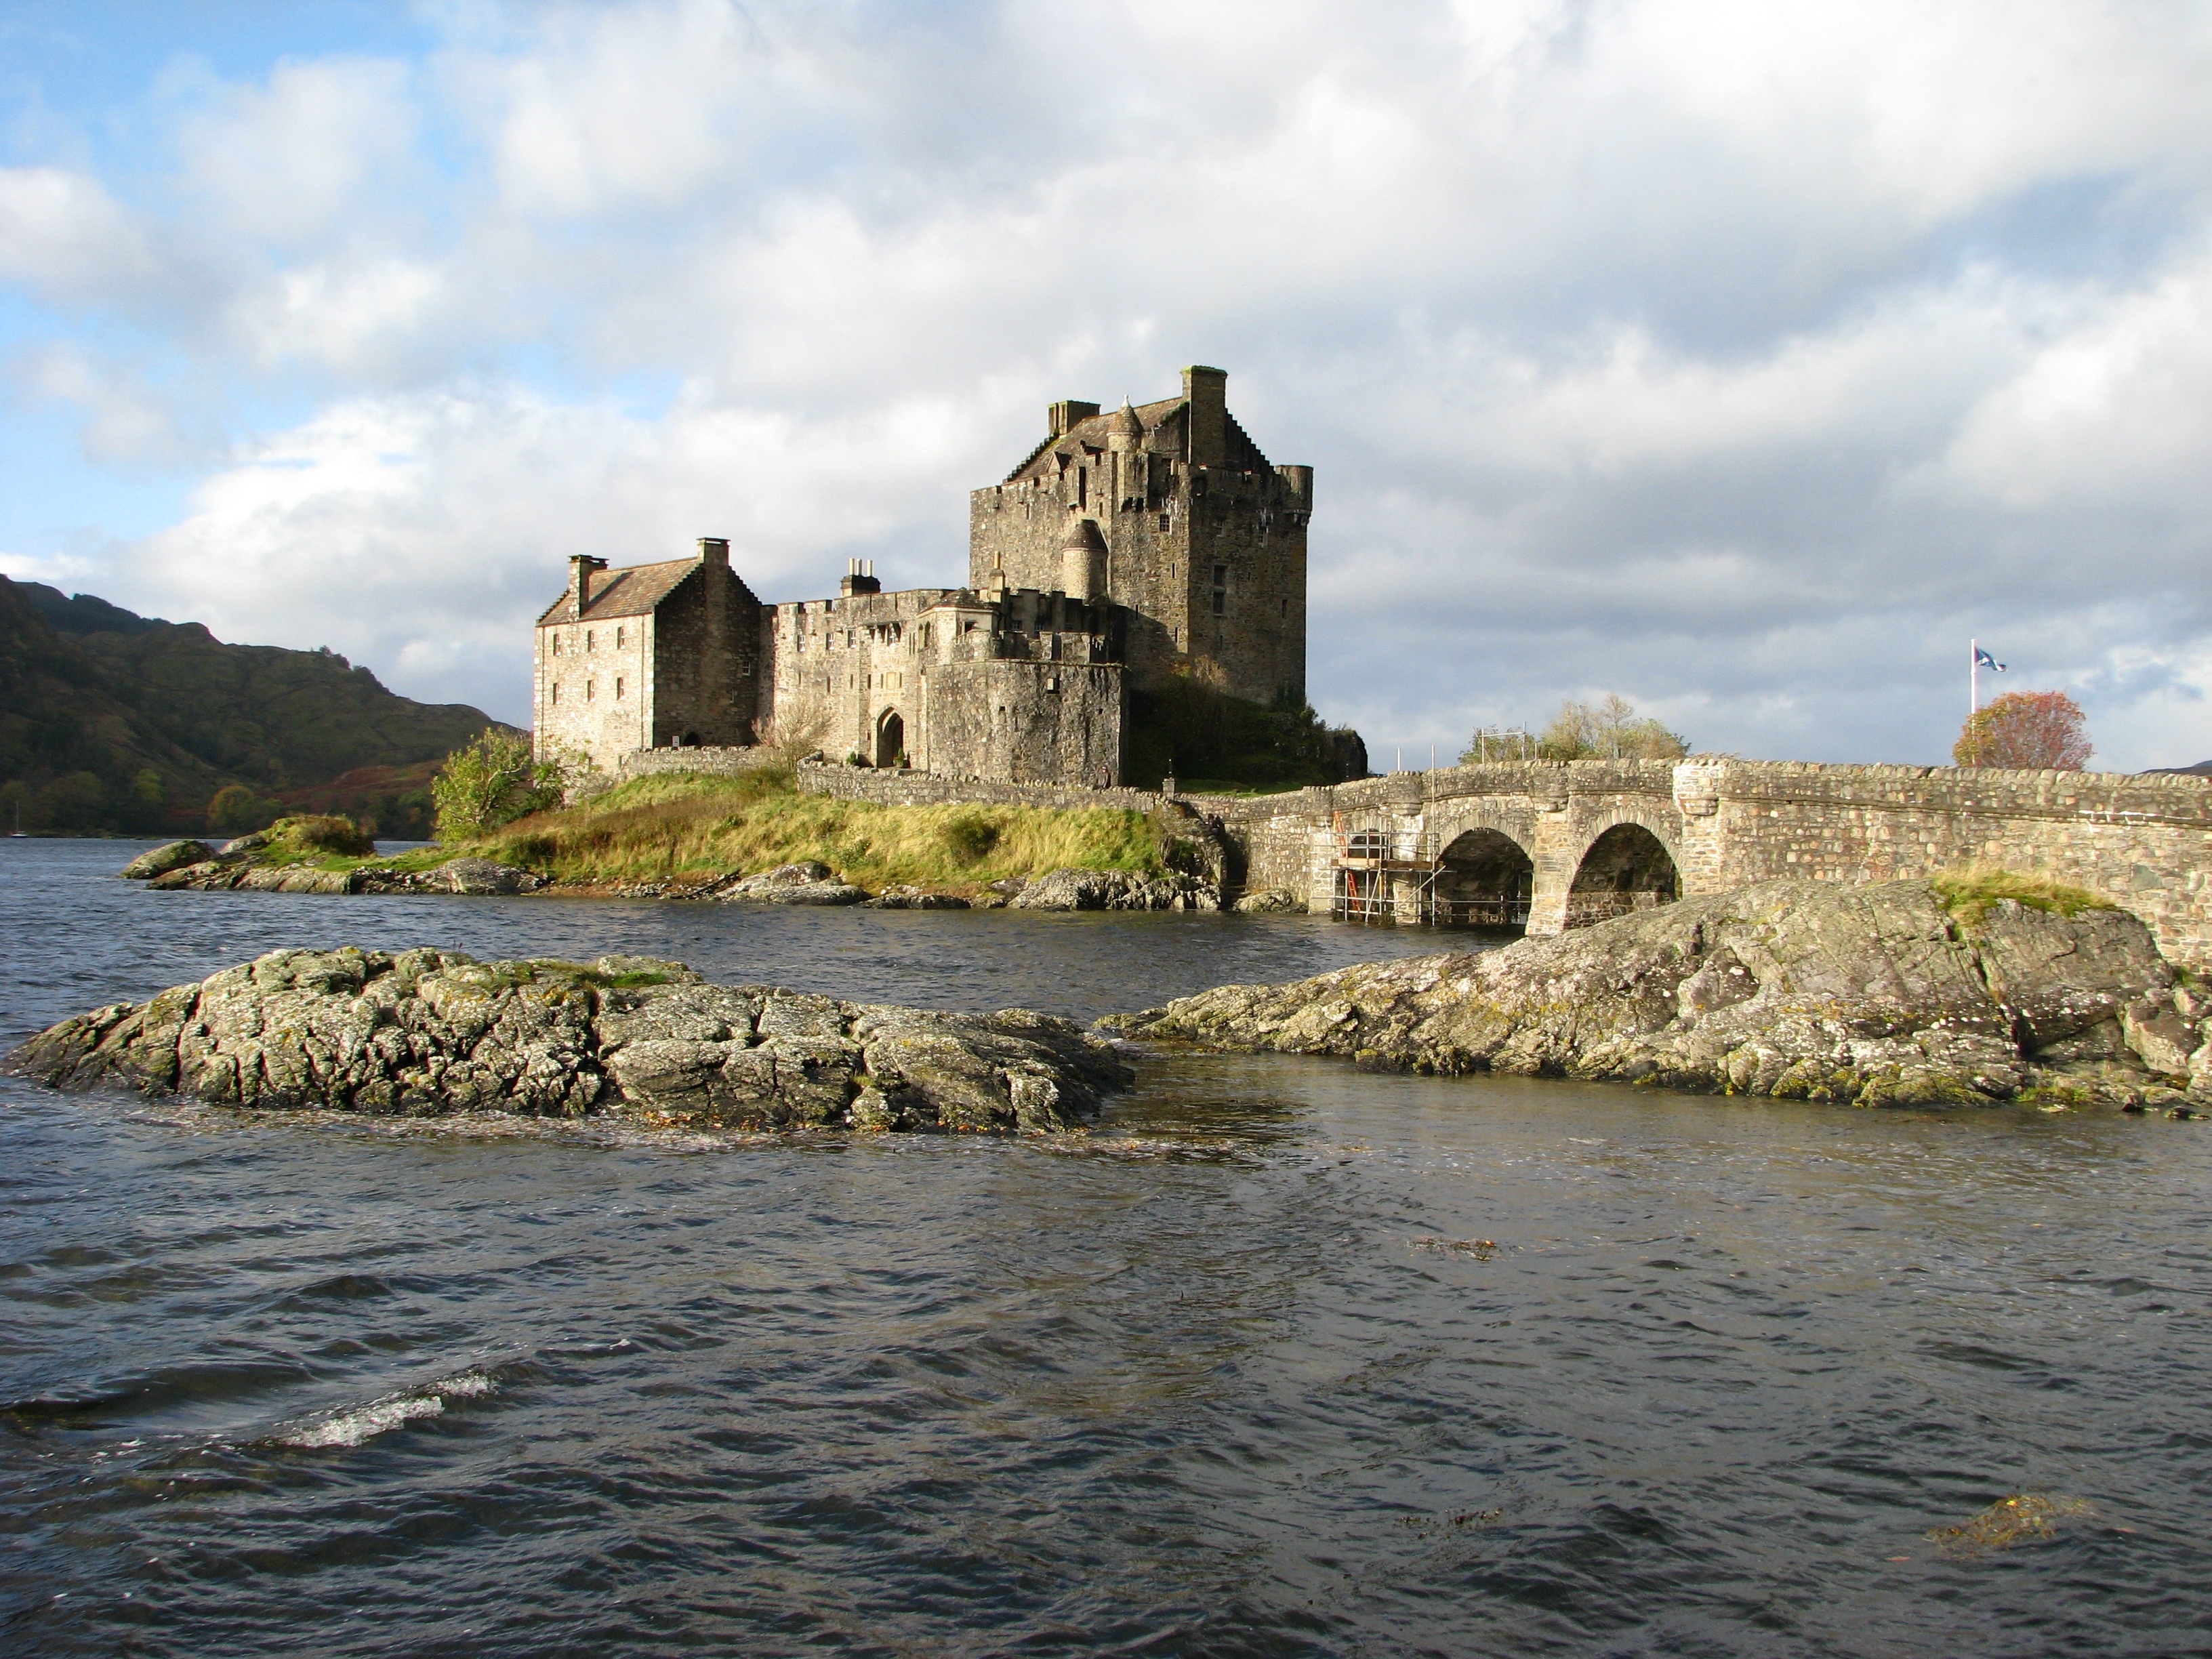
landscape, coast, water, architecture, sky, building, old, travel, castle, landmark, fortification, tourism, uk, history, scotland, heritage, scottish, loch, highlands, eilean, promontory, eliean donan castle, donan